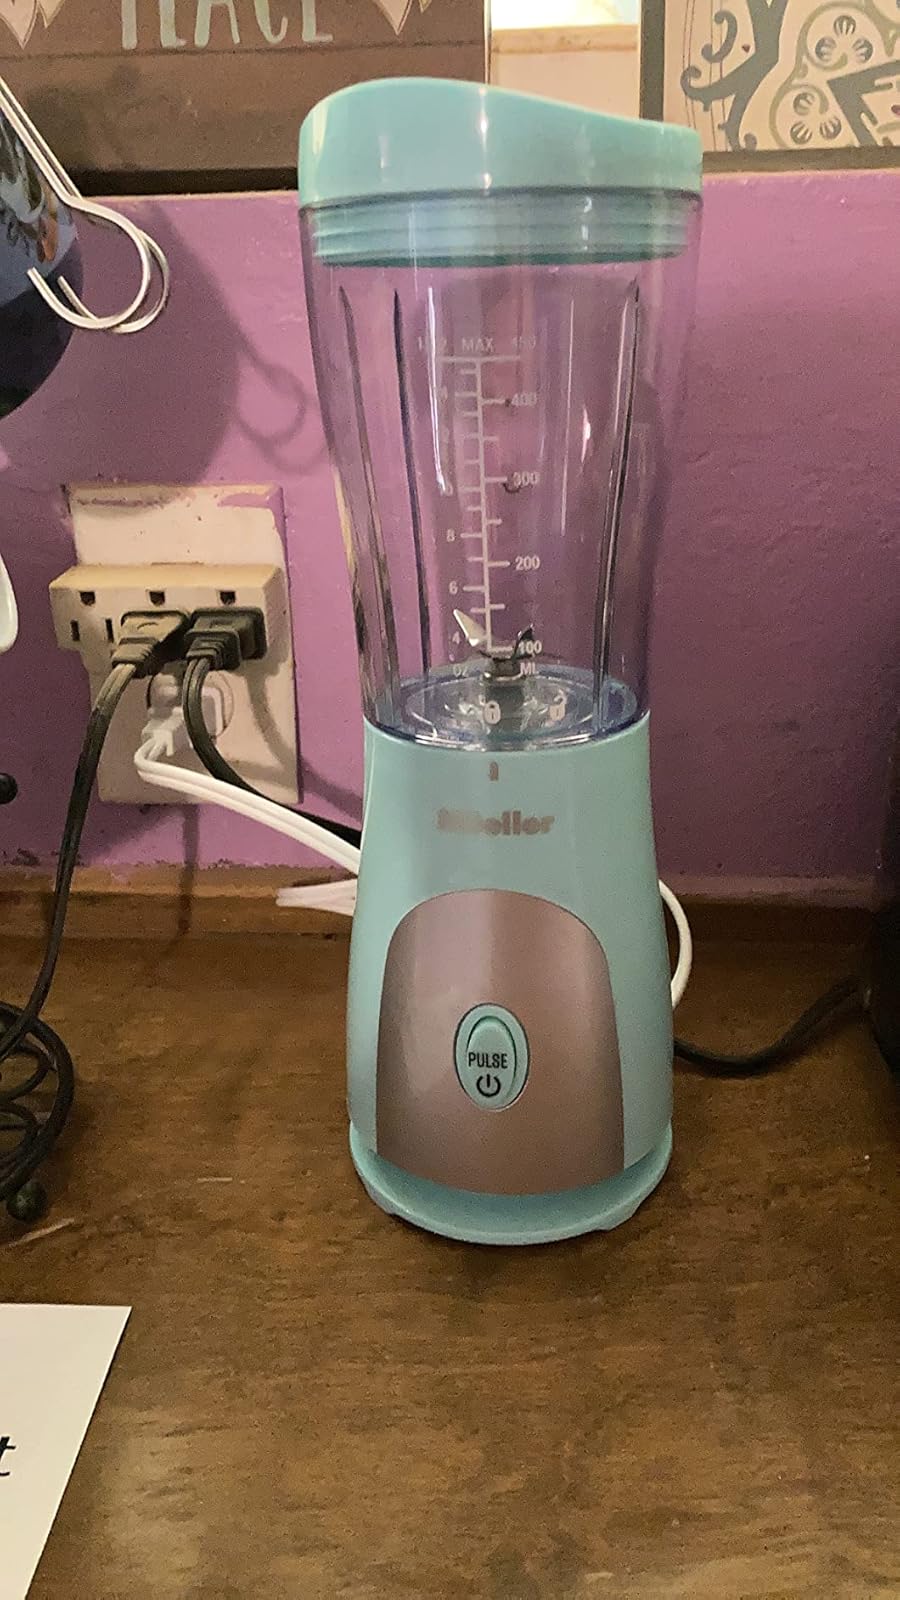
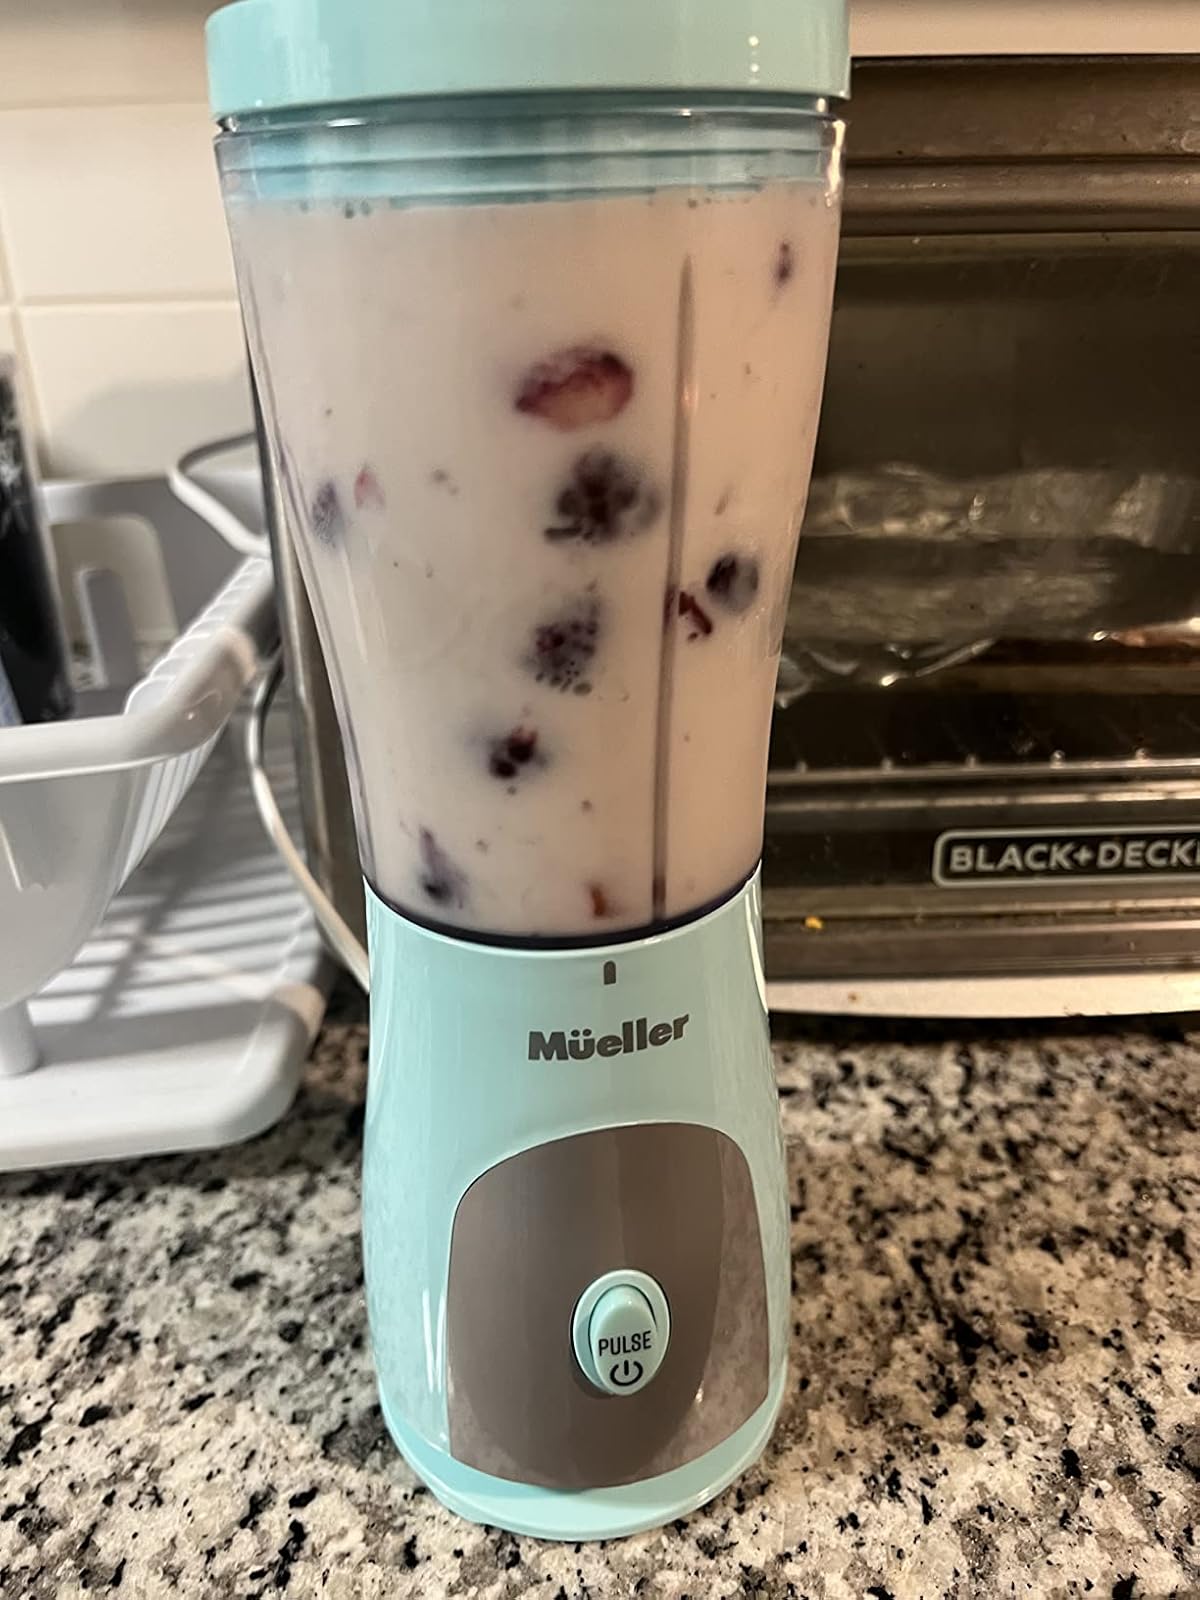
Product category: items_blender
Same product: yes